Ballinasloe

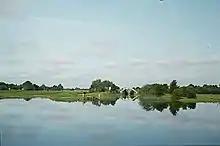
The Grand Canal extended across the River Shannon with a branch to Ballinasloe

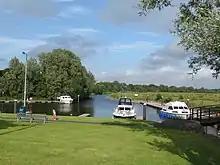
Marina at Ballinasloe

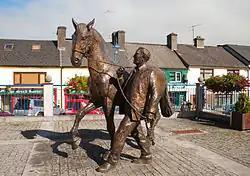
Sculpture by James McCarthy which monumentalises the Ballinasloe Horse Fair

Once a notorious traffic jam on the old Galway to Dublin road, Ballinasloe is now bypassed by the M6 motorway. The motorway was opened on 18 December 2009 as the N6 was upgraded.